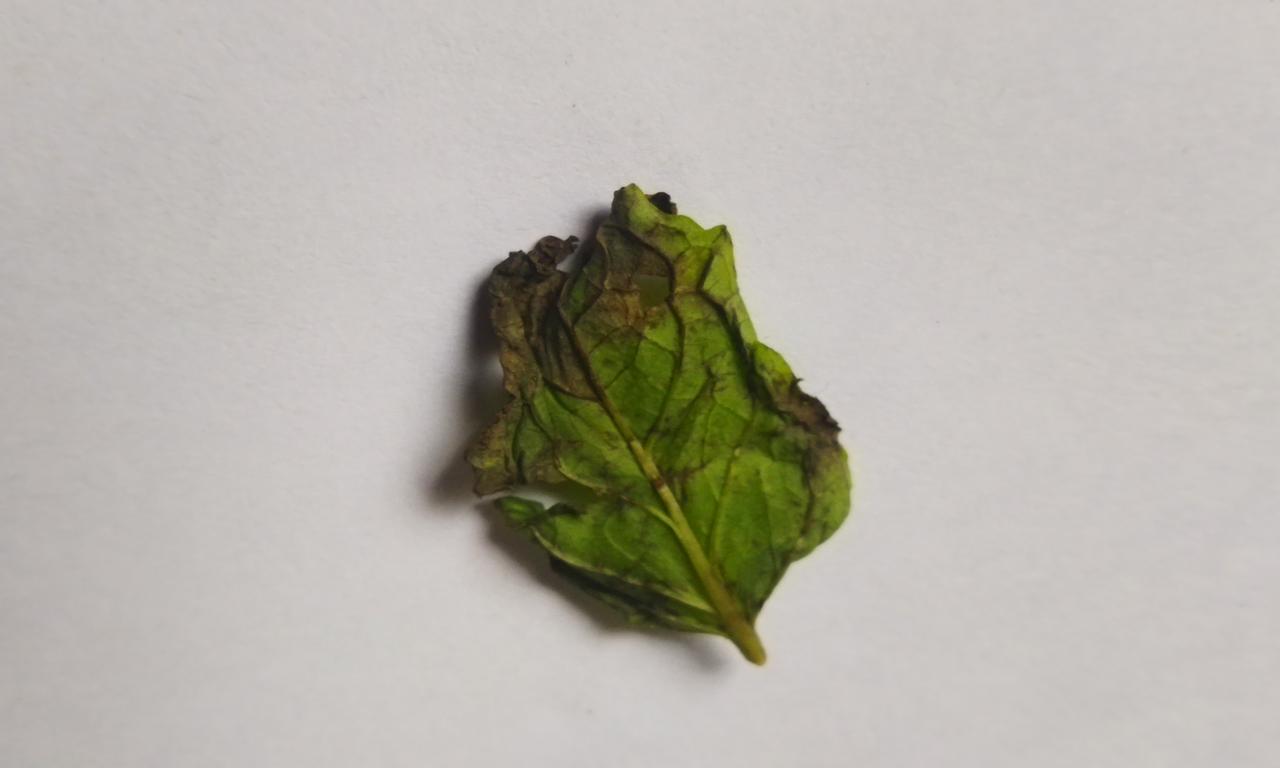
Label: Spoiled